2011–12 NK Maribor season

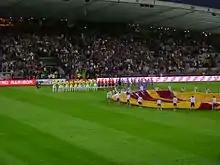
Moments before the opening kickoff between Maribor and Birmingham City

Early in November the team traveled to Portugal to face Braga for the second time. There they were outplayed from the start as the Portuguese team took a two-goal lead within the ten-minute mark, with another first-half goal coming from Elderson in the 38th minute. During the second half, Maribor showed a better performance, with Volaš reducing the home lead in the 62nd minute. Minutes later Ibraimi had a chance to bring his side to a one-goal deficit; however, his free kick strike hit the crossbar. During the final minutes Braga scored two more goals for a 5–1 victory. The club then made headlines across Europe when they hosted Club Brugge at the Ljudski vrt stadium. During much of the match Maribor showed one of their best performances of the season, taking a 3–0 lead in the 68th minute with two goals coming from Volaš and an own goal by Ryan Donk. The score stayed the same until the goal by Nabil Dirar in the 74th minute, which started a comeback for the Belgians. Soon afterwards Dirar scored his second, followed by a goal from Joseph Akpala and by the 82nd minute the score was 3–3. Club Brugge then pressed forward in hopes of scoring a winning goal, which would bring them a much needed three points in their battle for promotion. The goal came in the final seconds of the match and was scored by Donk who corrected his mistake in the 51st minute when he was responsible for an own goal. Without a chance for promotion, Maribor played their last Europa League match of the season at the St Andrew's stadium in Birmingham. The poor performance on the pitch produced one goal from the home side and Birmingham City won the match 1–0, with both teams concluding their European campaign of the season.